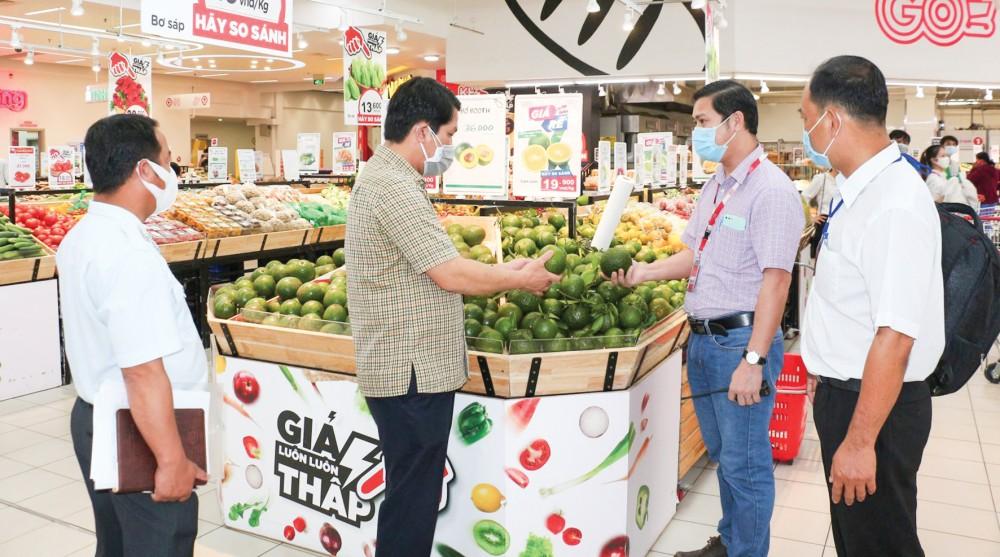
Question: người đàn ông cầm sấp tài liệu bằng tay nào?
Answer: bằng tay phải